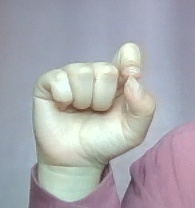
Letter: fa